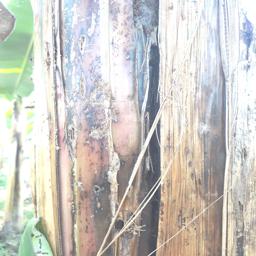
Label: PSEUDOSTEM WEEVIL